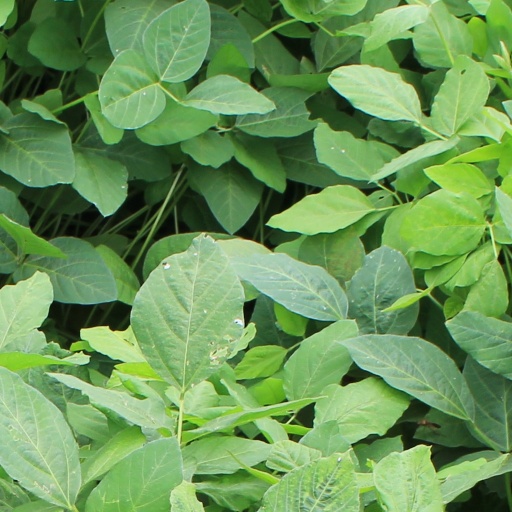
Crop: soybean